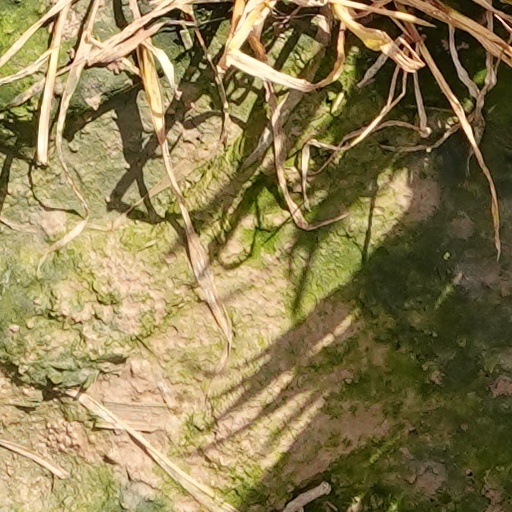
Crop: wheat